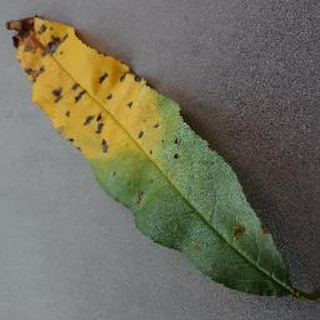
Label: peach_bacterial_spot